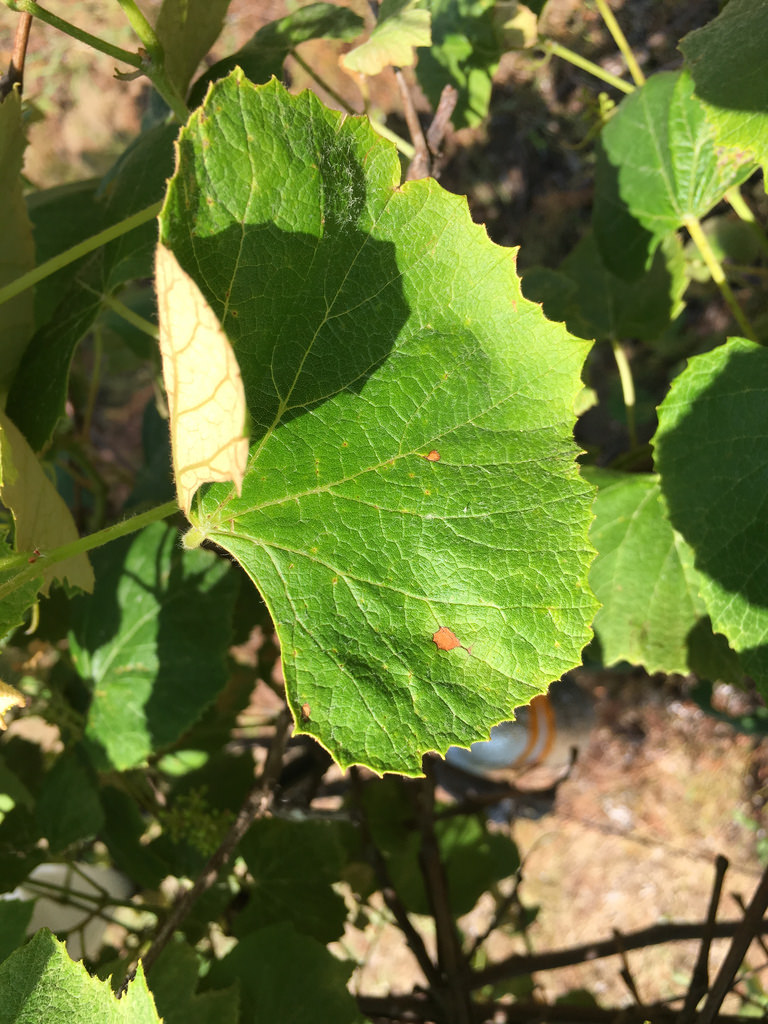
Labels: grape leaf black rot